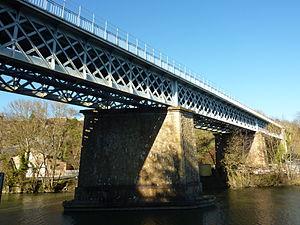
Vue d'ensemble
Cette page présente la liste des ponts du département français de Maine-et-Loire.